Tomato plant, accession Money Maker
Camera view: tilt-top (135 deg); turntable rotation: 240 degrees
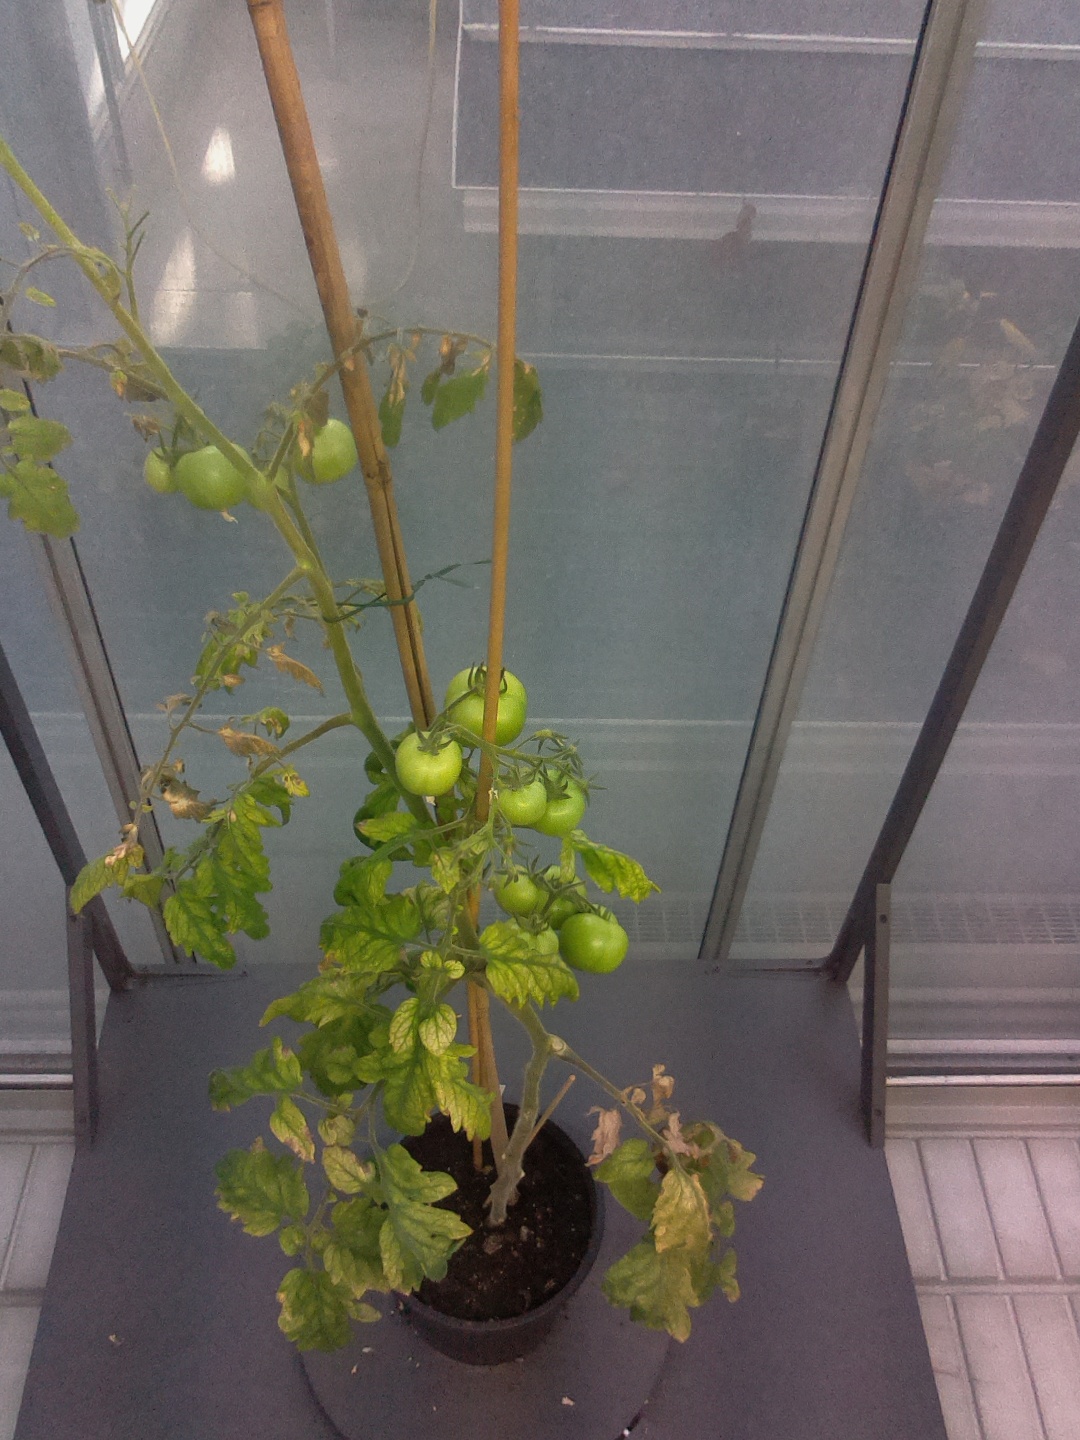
BBCH growth stage 79: 90% -100% of final fruit size